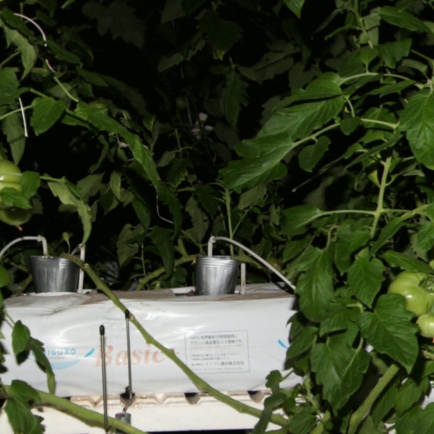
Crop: tomato